Early modern period

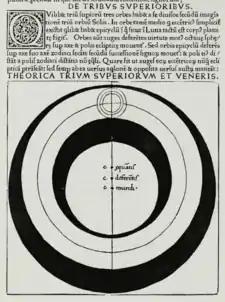
Model for the Three Superior Planets and Venus from Georg von Peuerbach, "Theoricae novae planetarum"

North America outside the zone of Spanish settlement was a contested area in the 17th century. Spain had founded small settlements in Florida and Georgia, but nowhere near the size of those in New Spain or the Caribbean islands. France, The Netherlands, and Great Britain held colonies in North America and the West Indies from the 17th century, 100 years after the Spanish and Portuguese established permanent colonies. The British colonies in North America were founded between 1607 (Virginia) and 1733 (Georgia). The Dutch explored the east coast of North America and began founding settlements in what they called New Netherland (now New York State.). France colonized what is now Eastern Canada, founding Quebec City in 1608. France's loss in the Seven Years' War resulted in the transfer of New France to Great Britain.